Xavier Musketeers men's soccer

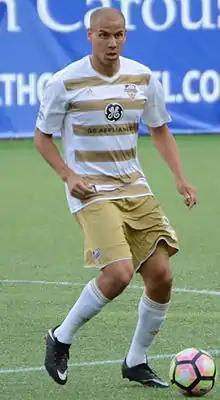
Luke Spencer was the first Xavier player to be drafted; he was picked 23rd in the 2013 MLS SuperDraft by the New England Revolution.

In 2010, Andy Fleming replaced Schureck as head coach. That year, Xavier finished with a 10–6–4 record and went on to win the Atlantic 10 Championship playoffs. This earned them an automatic bid in the 2010 NCAA Division I Men's Soccer Tournament, the first NCAA tournament appearance in the team's history. They lost to West Virginia with a score of 4–2 in the first round.